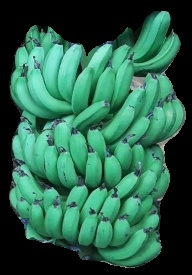
Variety: pachbale
Grade: grade1